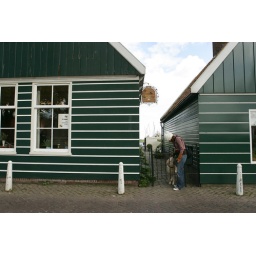
Geri and the dog in a little village on the bike ride